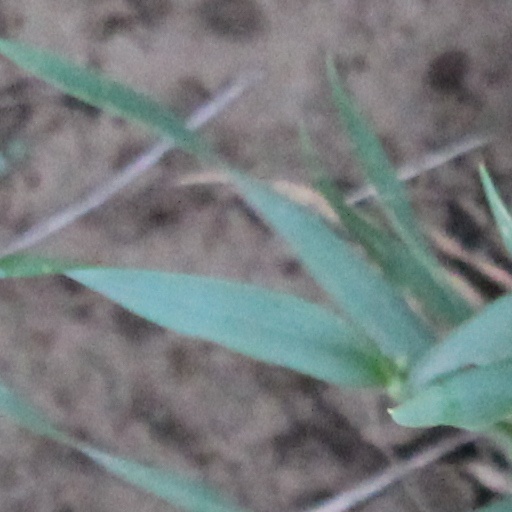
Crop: wheat